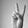
ASL letter: V